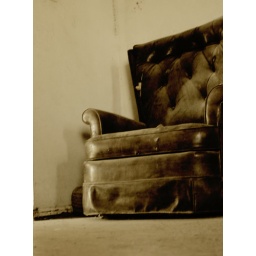
This old chair belongs in a house where I do some training...thought it would be fun to shoot today.